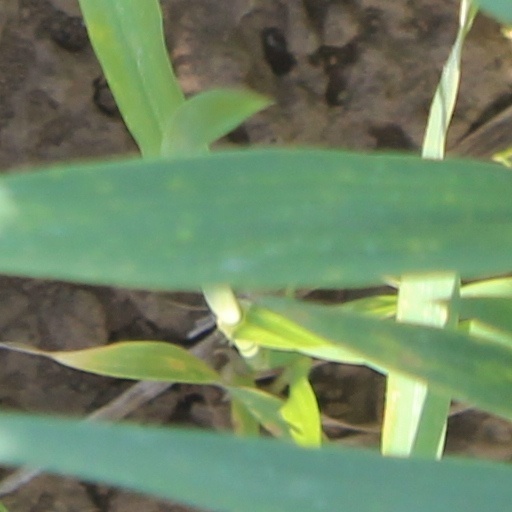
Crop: wheat